Vojin Ćaćić

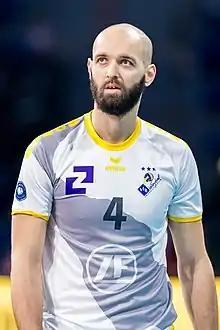

Vojin Ćaćić (born ) is a Montenegrin male volleyball player. He is a captain of the Montenegro men's national volleyball team.